Red

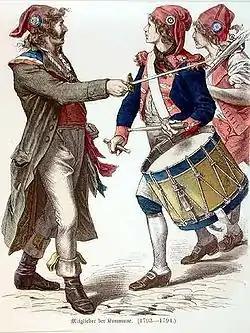
The red Phrygian cap worn by "sans-culottes" during the French Revolution

In 18th-century Europe, red was usually associated with the monarchy and with those in power. The Pope wore red, as did the Swiss Guards of the Kings of France, the soldiers of the British Army and the Danish Army.